Manhattan Valley

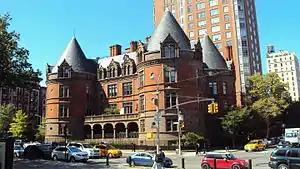
The former New York Cancer Hospital (now a condominium), at Central Park West and 106th St.

Manhattan Valley (also known as Bloomingdale) is a neighborhood in the northern part of the Upper West Side of Manhattan in New York City. It is bounded by West 110th Street to the north, Central Park West to the east, West 96th Street to the south, and Broadway to the west.